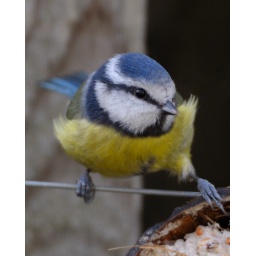
I had no energy today so sat at home and watched the birds in my garden. February 2010